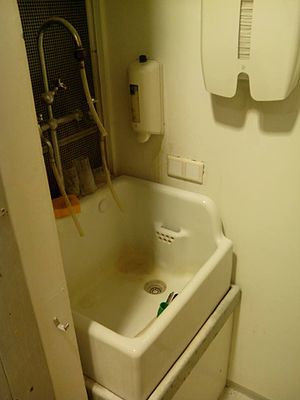
Einsteins håndvask
Einsteins håndvask i De Sitterzaal
Einsteins håndvask er en antik håndvask, som har været i brug på det fysiske fakultet ved Leiden Universitet siden 1920. Håndvasken var oprindeligt placeret i den store forelæsningssal i det gamle Kamerlingh Ohnes laboratorium. Da fysikerne flyttede til Leiden Bioscience park i 1977 blev håndvasken taget med. Her står den fortsat i den nuværende store forelæsningssal, hvor den viderefører traditionen med at vaske hænderne på berømte, besøgende forskere. Tidligere brugere af håndvasken inkluderer Paul Ehrenfest, Heike Kamerlingh Onnes, Hendrik Antoon Lorentz og Albert Einstein. samt nyere nobelprismodtagere så som Brian Schmidt og Albert Fert.